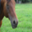
Label: horse